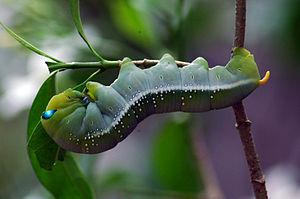
Le Sphinx du laurier-rose est une espèce de lépidoptères appartenant à la famille des Sphingidae, à la sous-famille des Macroglossinae, à la tribu des Macroglossini et au genre Daphnis. C'est un papillon migrateur de l'Afrique vers l'Europe.